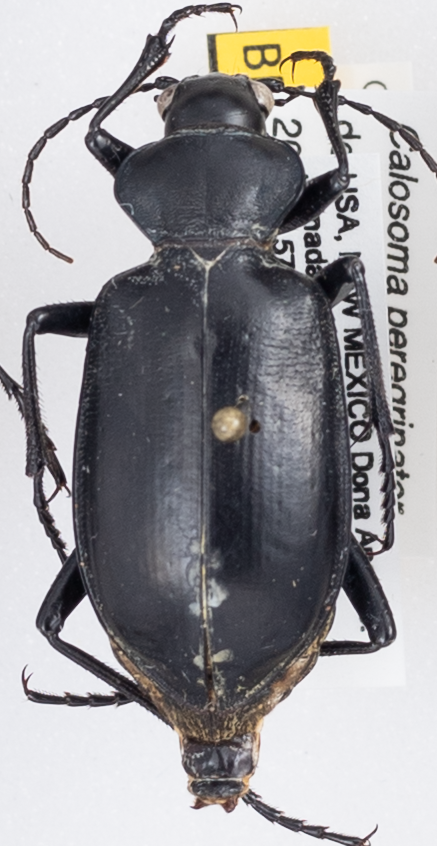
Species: Calosoma peregrinator
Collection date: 2021-07-20
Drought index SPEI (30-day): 2.09
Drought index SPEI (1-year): -0.574
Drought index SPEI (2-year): -0.226